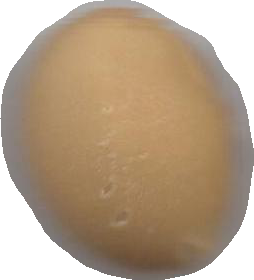
Variety: Dega